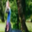
Label: bird